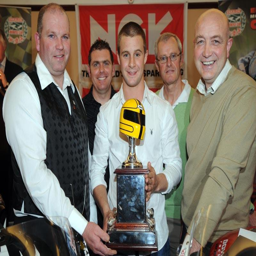
athlete takes second motorcyclist of the year award